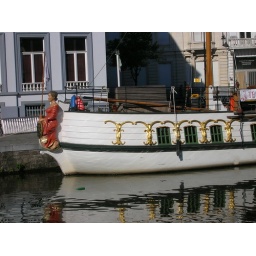
a boat in a river in ghent.